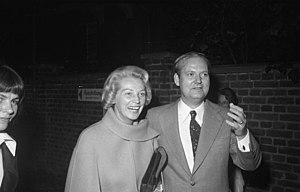
Dietrich Stobbe
Dietrich Stobbe (t.h.) i 1974 med Annemarie Renger, formand for Forbundsdagen
Dietrich Stobbe var en tysk politiker, der har repræsenteret SPD.